Montelupo Fiorentino

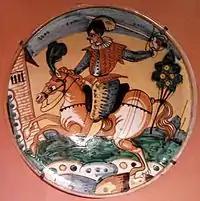
"Arlecchino" type plate with a horseman, an example of Montelupo's pottery from the beginning of the 17th century at the Royal Castle in Warsaw.

In the mid-15th century, Montelupo was an important part of the circulation of techniques and knowledge that characterized that period of history. Artists trained in Montelupo Fiorentino went to work in the cities of Faenza and Cafaggiolo, among others. Montelupo’s potters have also been documented in Caltagirone, where they influenced the pottery traditions that continue today.